Achille Manfredini

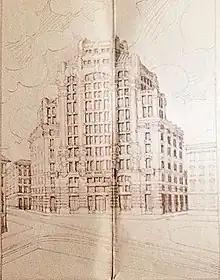
Grattanuvole, plan for commercial skyscraper

While born in Catanzaro, Calabria, his family hailed from Milan. He graduated from the Politechnic institute of Milan. His monumental architecture exerted some influence on the futurist architect Antonio Sant'Elia.